Kai-Christian Bruhn

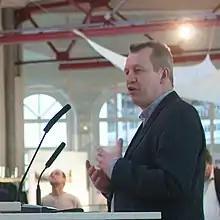
Kai-Christian Bruhn in 2016

Kai-Christian Bruhn (born 24 January 1970) is a German computational archaeologist from the